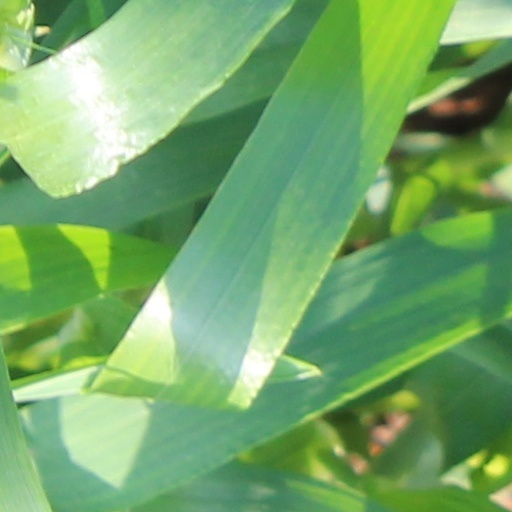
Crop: wheat